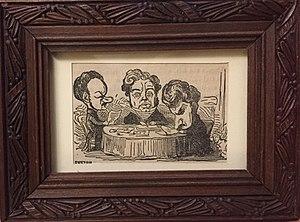
Les trois directeurs du Charivari en 1830-1840
Le Charivari est un journal français et le premier quotidien illustré satirique du monde, qui parut de 1832 à 1937. Fondé le 1ᵉʳ décembre 1832 par Charles Philipon comme un journal d'opposition républicaine à la Monarchie de Juillet, le journal satirique à vocation distractive s'affirma au cours de son histoire tantôt radical, conservateur, républicain ou encore anti-clérical. Ses auteurs les plus notables furent notamment Taxile Delord ou encore Agenor Altaroche et ses caricaturistes les plus marquants furent entre autres Philipon, Nadar, Gustave Doré, Henri Rochefort, Cham et Honoré Daumier. En baisse d'audience, le journal disparaît en 1937, peu de temps après avoir été l'un des périodiques ayant participé à une campagne de calomnie contre Roger Salengro.